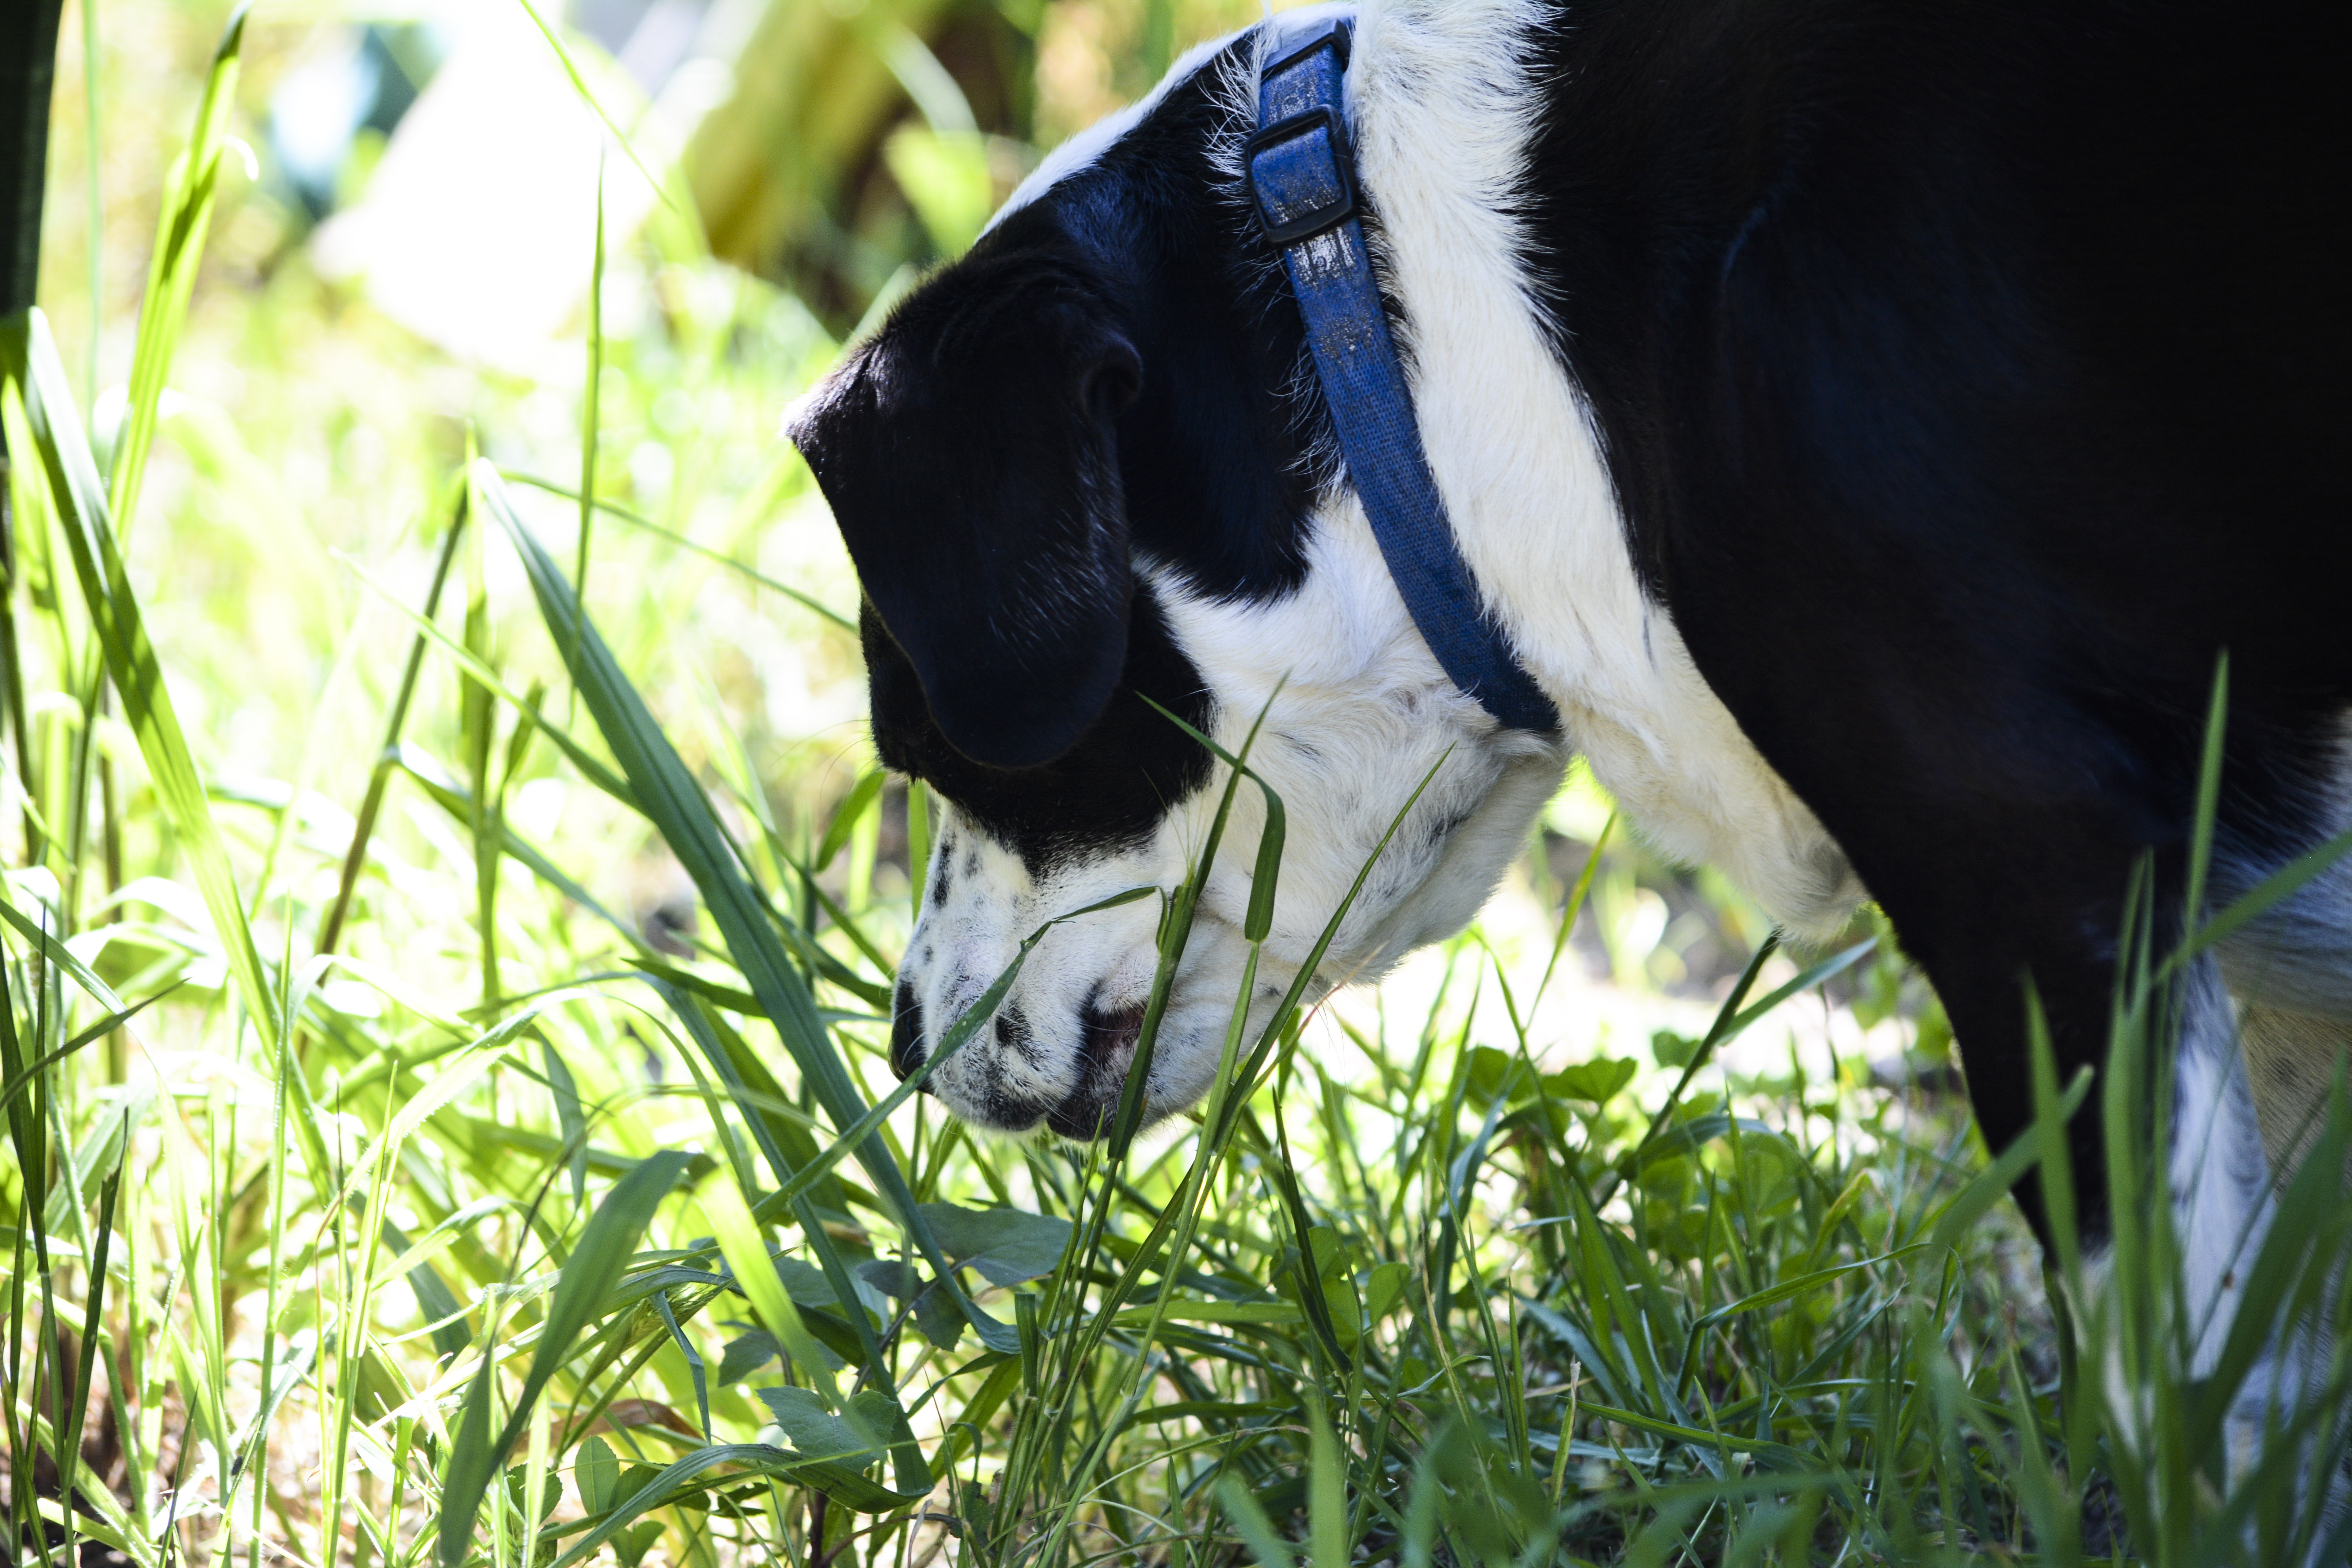
nature, grass, flower, dog, animal, canine, wildlife, pet, mammal, fauna, smelling, domestic, alert